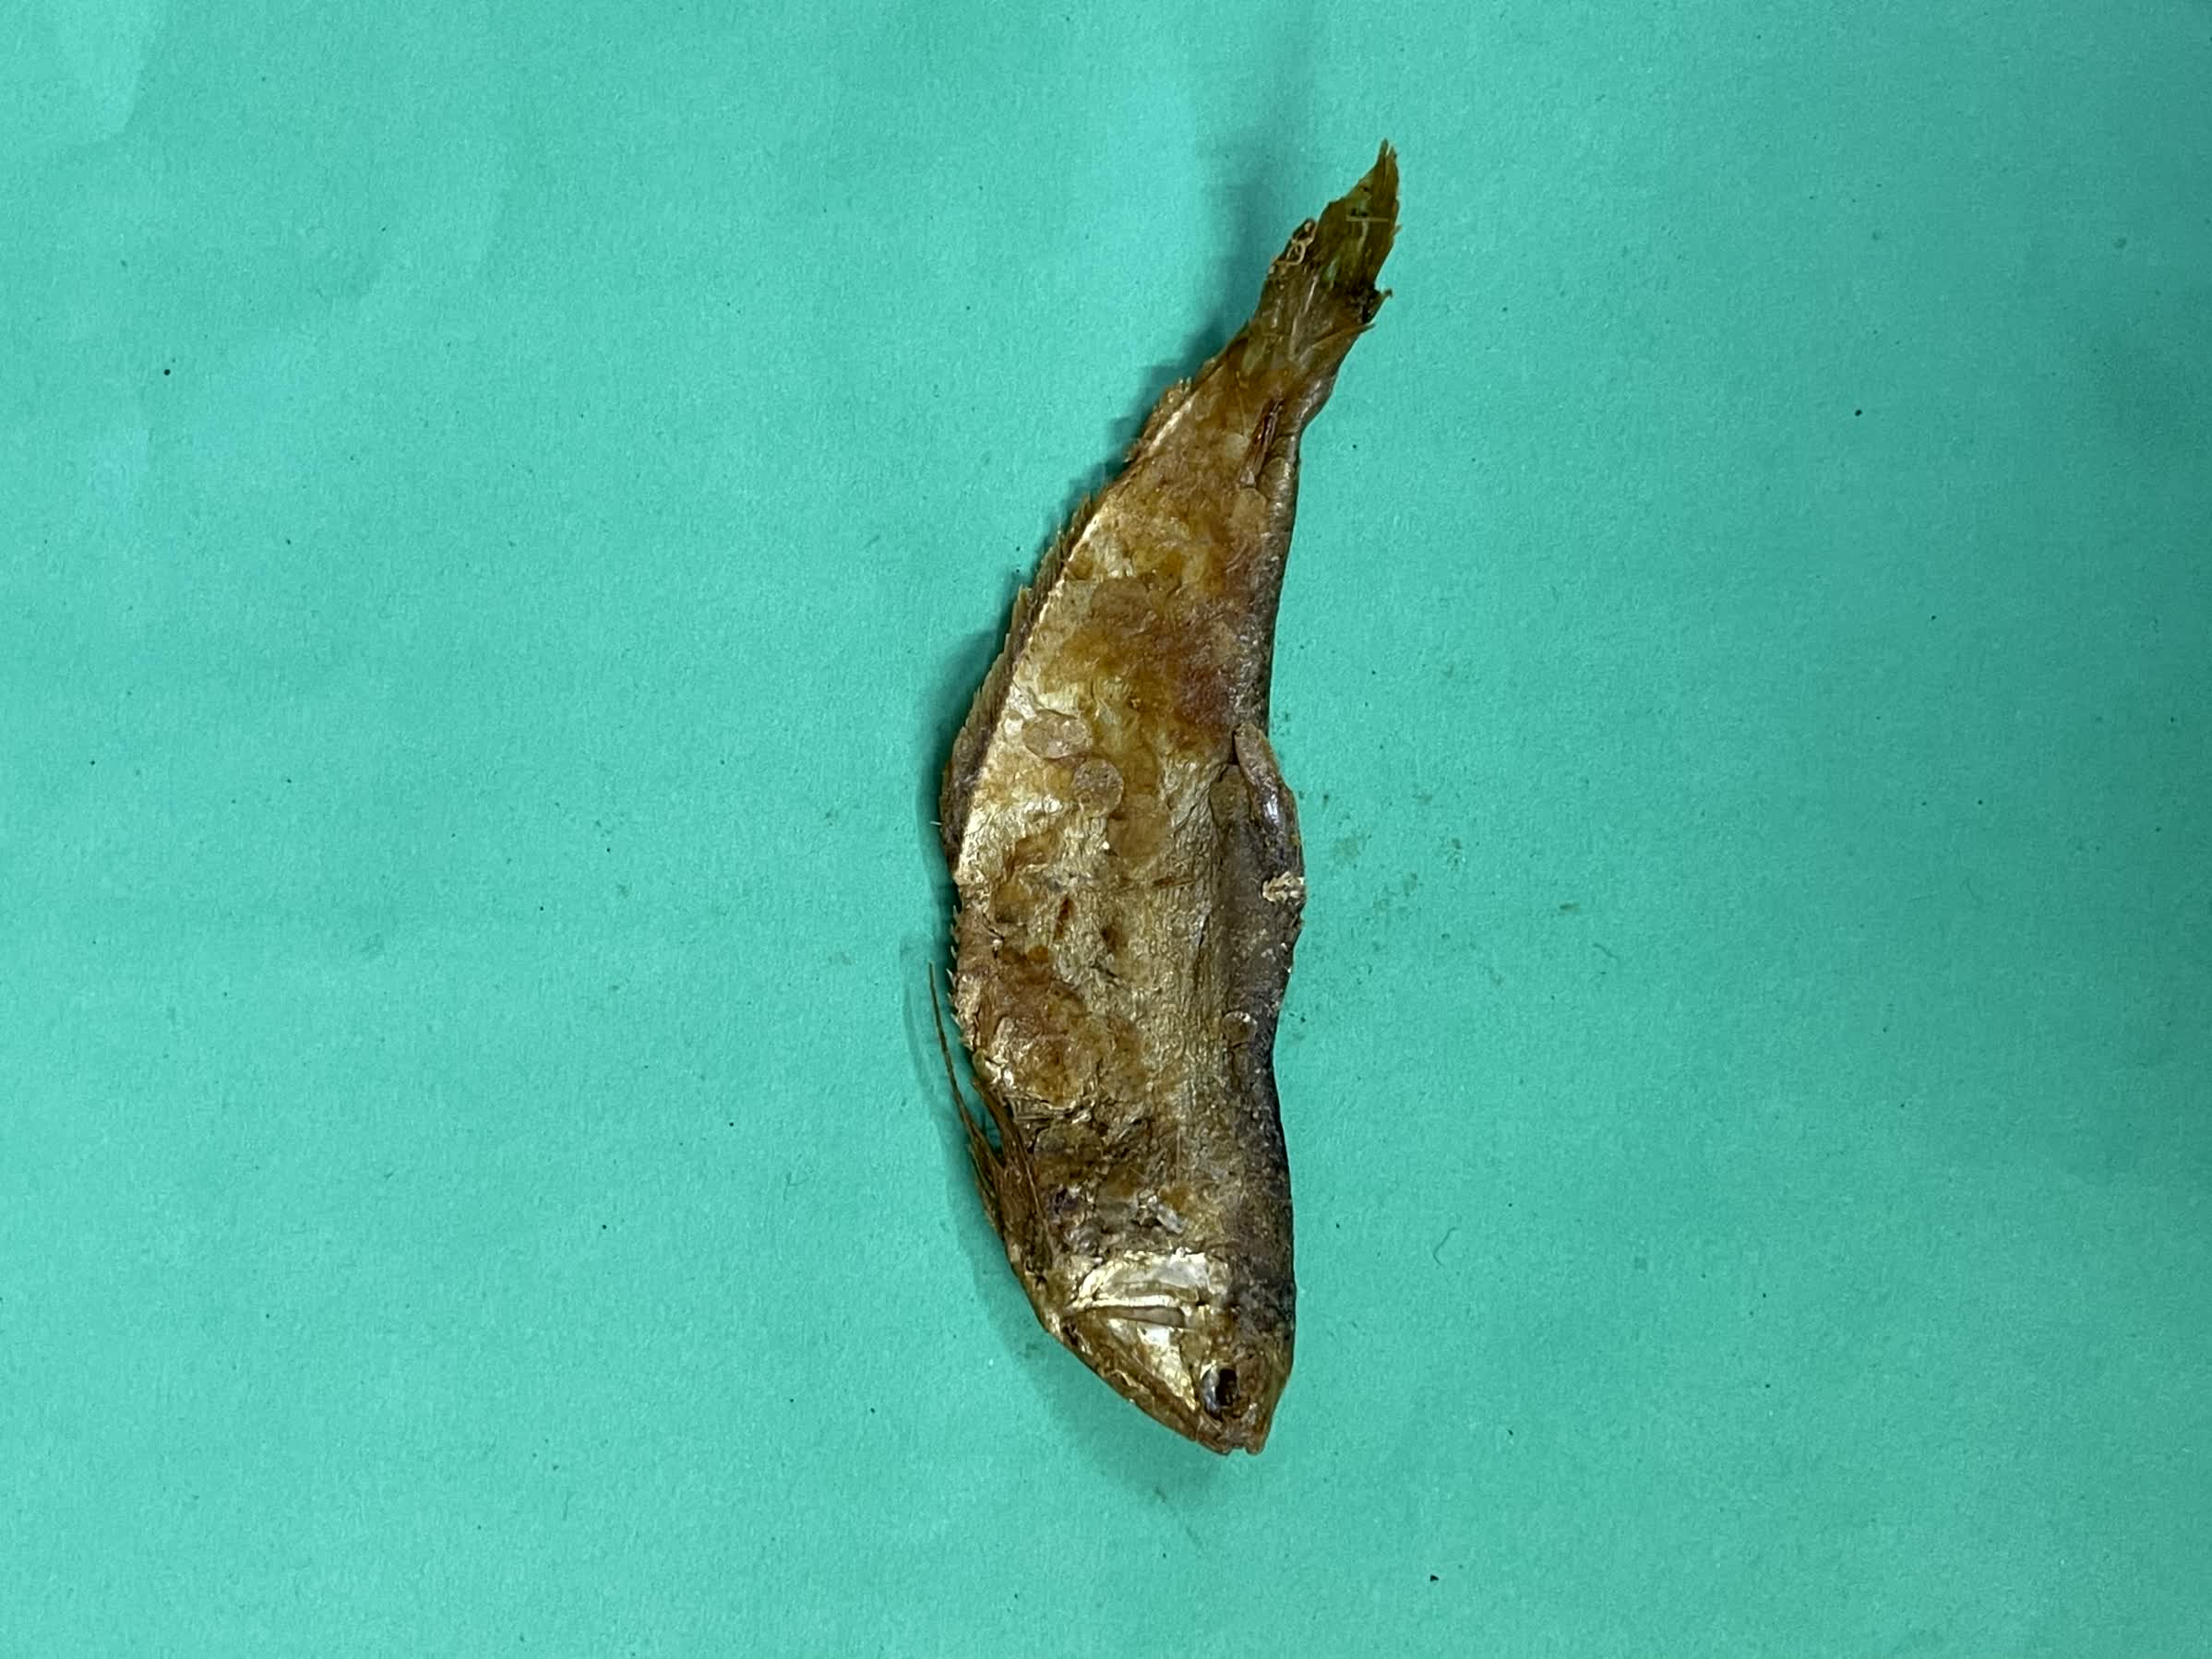
Species: Bashpata